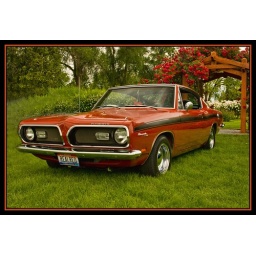
From a local car show in Nampa Idaho. Matches the roses pretty well.